Khu Bon MRT station

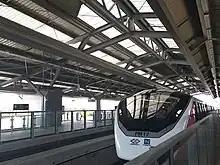
Platforms

Khu Bon station is a Bangkok MRT station on the Pink Line. The station is located on Ram Inthra Road, near Soi Ram Inthra 46 in Khan Na Yao district, Bangkok. The station has four exits. It opened on 21 November 2023 as part of trial operations on the entire Pink Line.